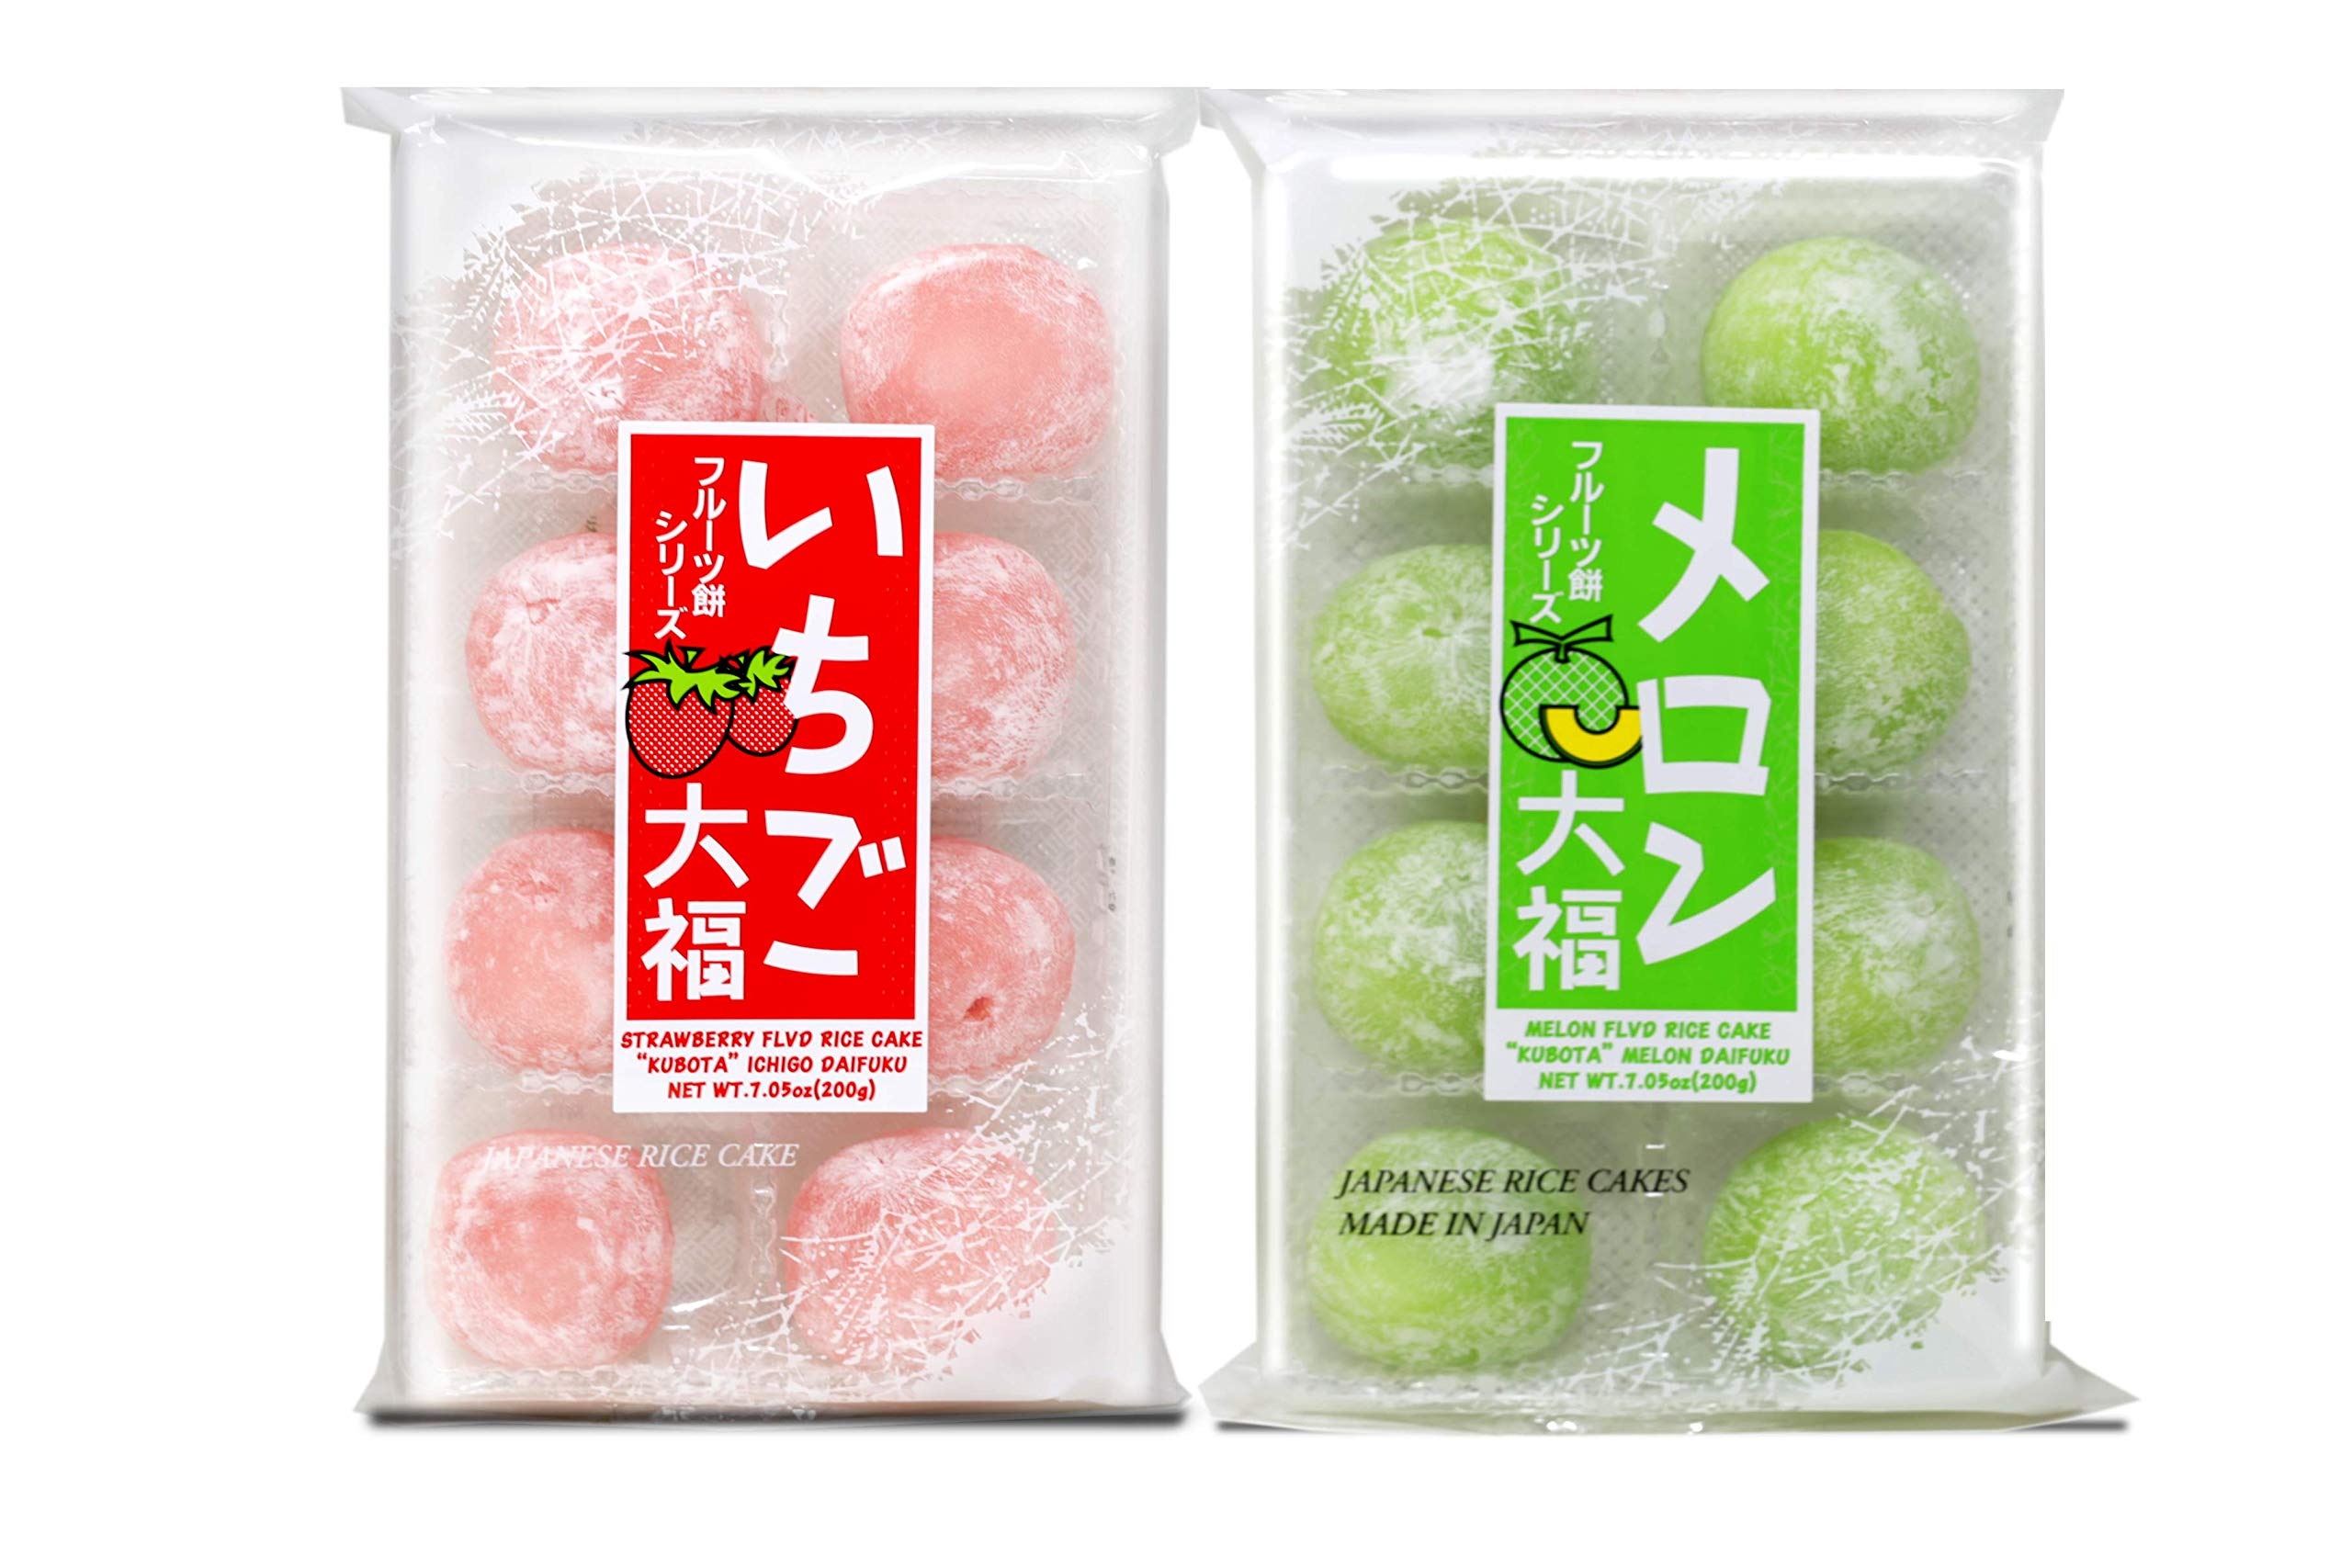
Item Name: Japanese Mochi Fruits Daifuku (Rice Cake) CHOICE OF: Strawberry, Melon, Green Tea, Orange Flavors. (Strawberry+Melon)
Value: 14.1
Unit: Ounce

Price: 29.18